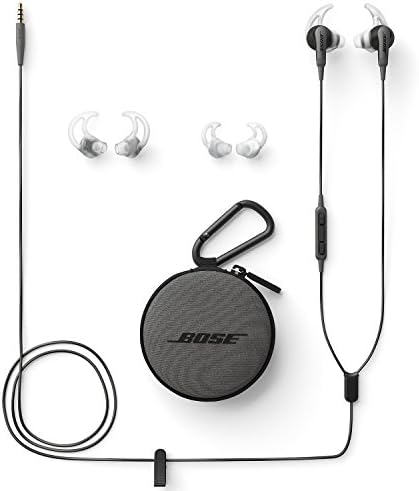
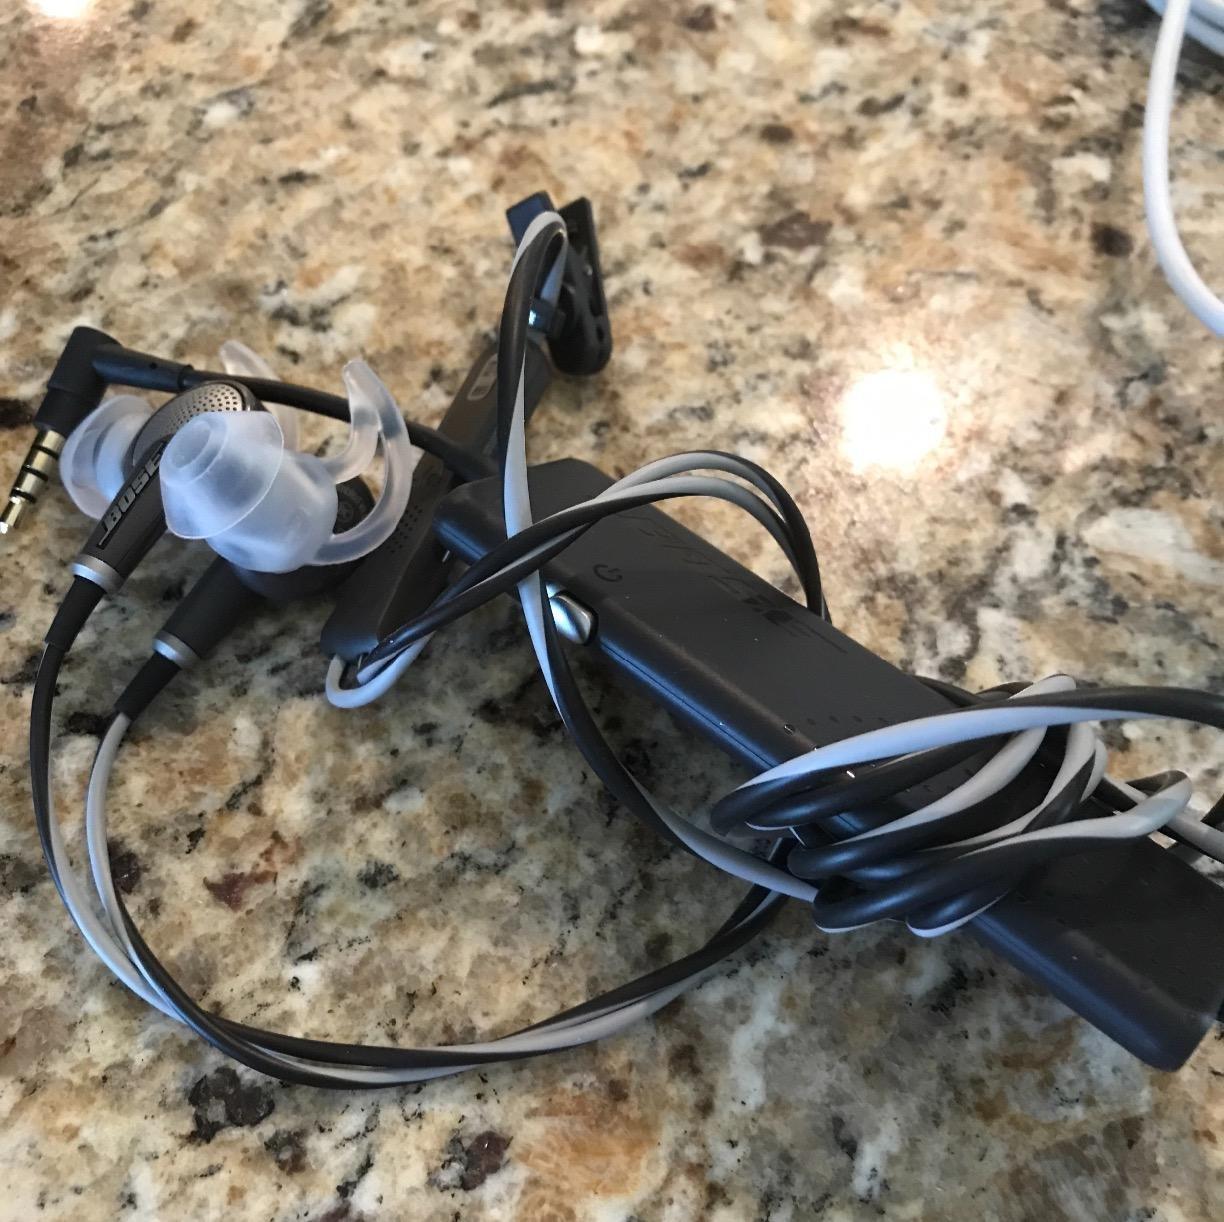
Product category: headphones
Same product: no